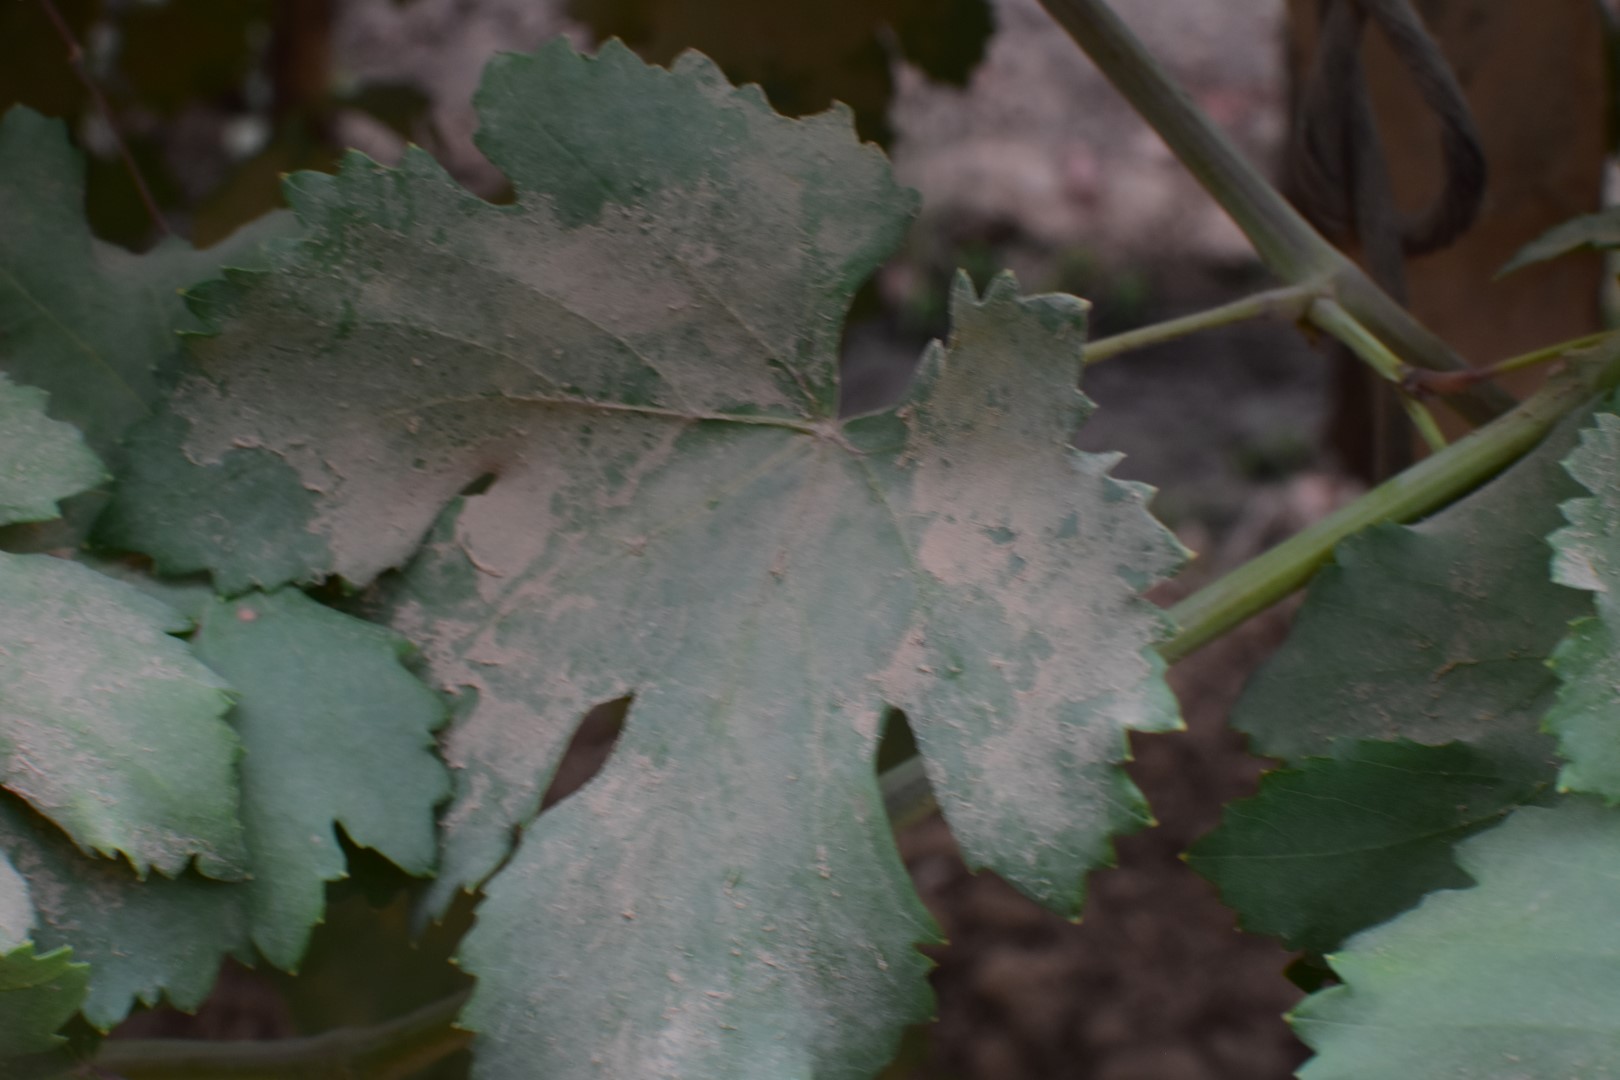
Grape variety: Kamali